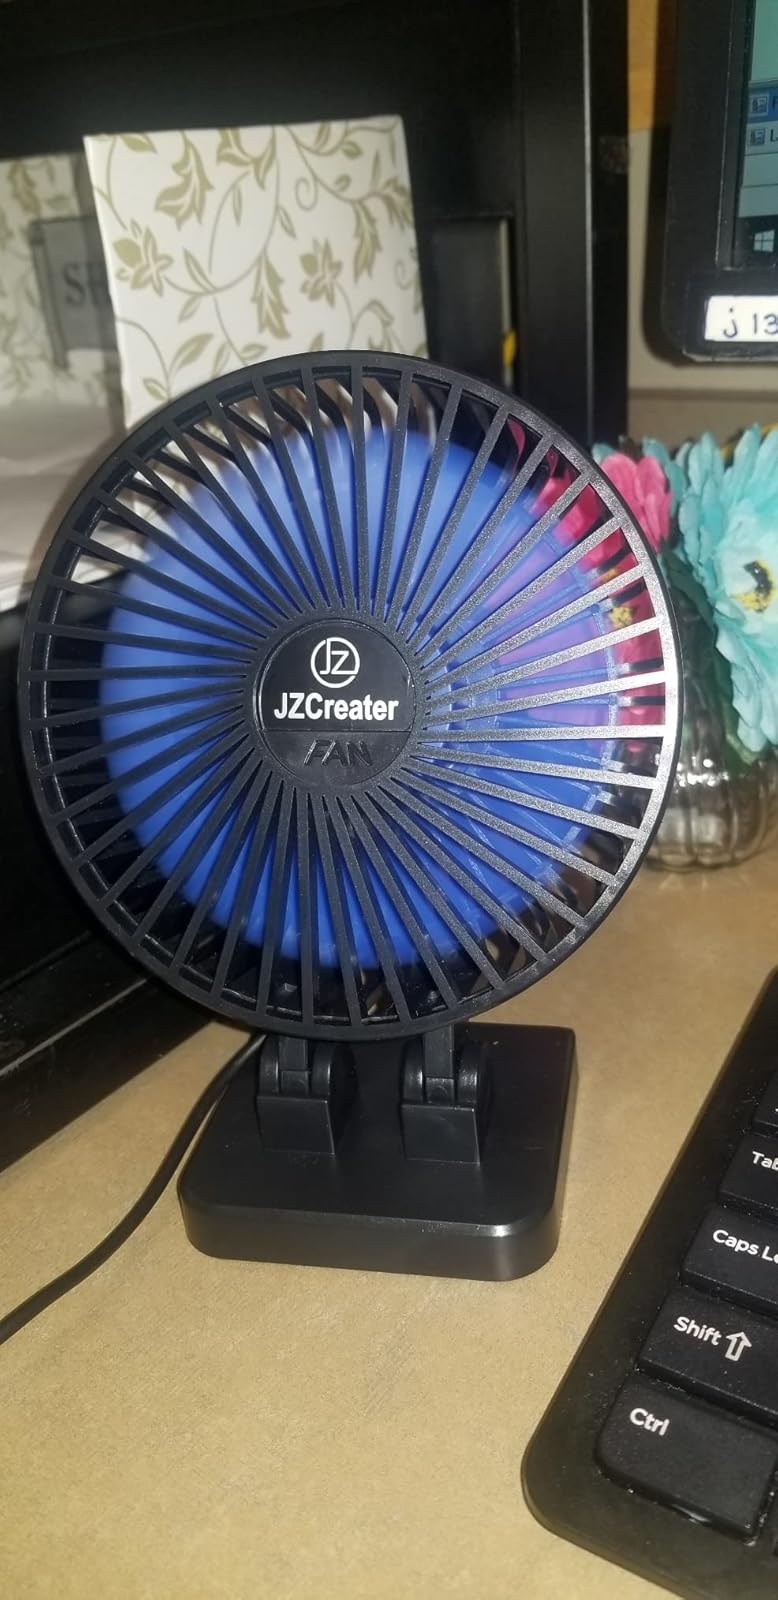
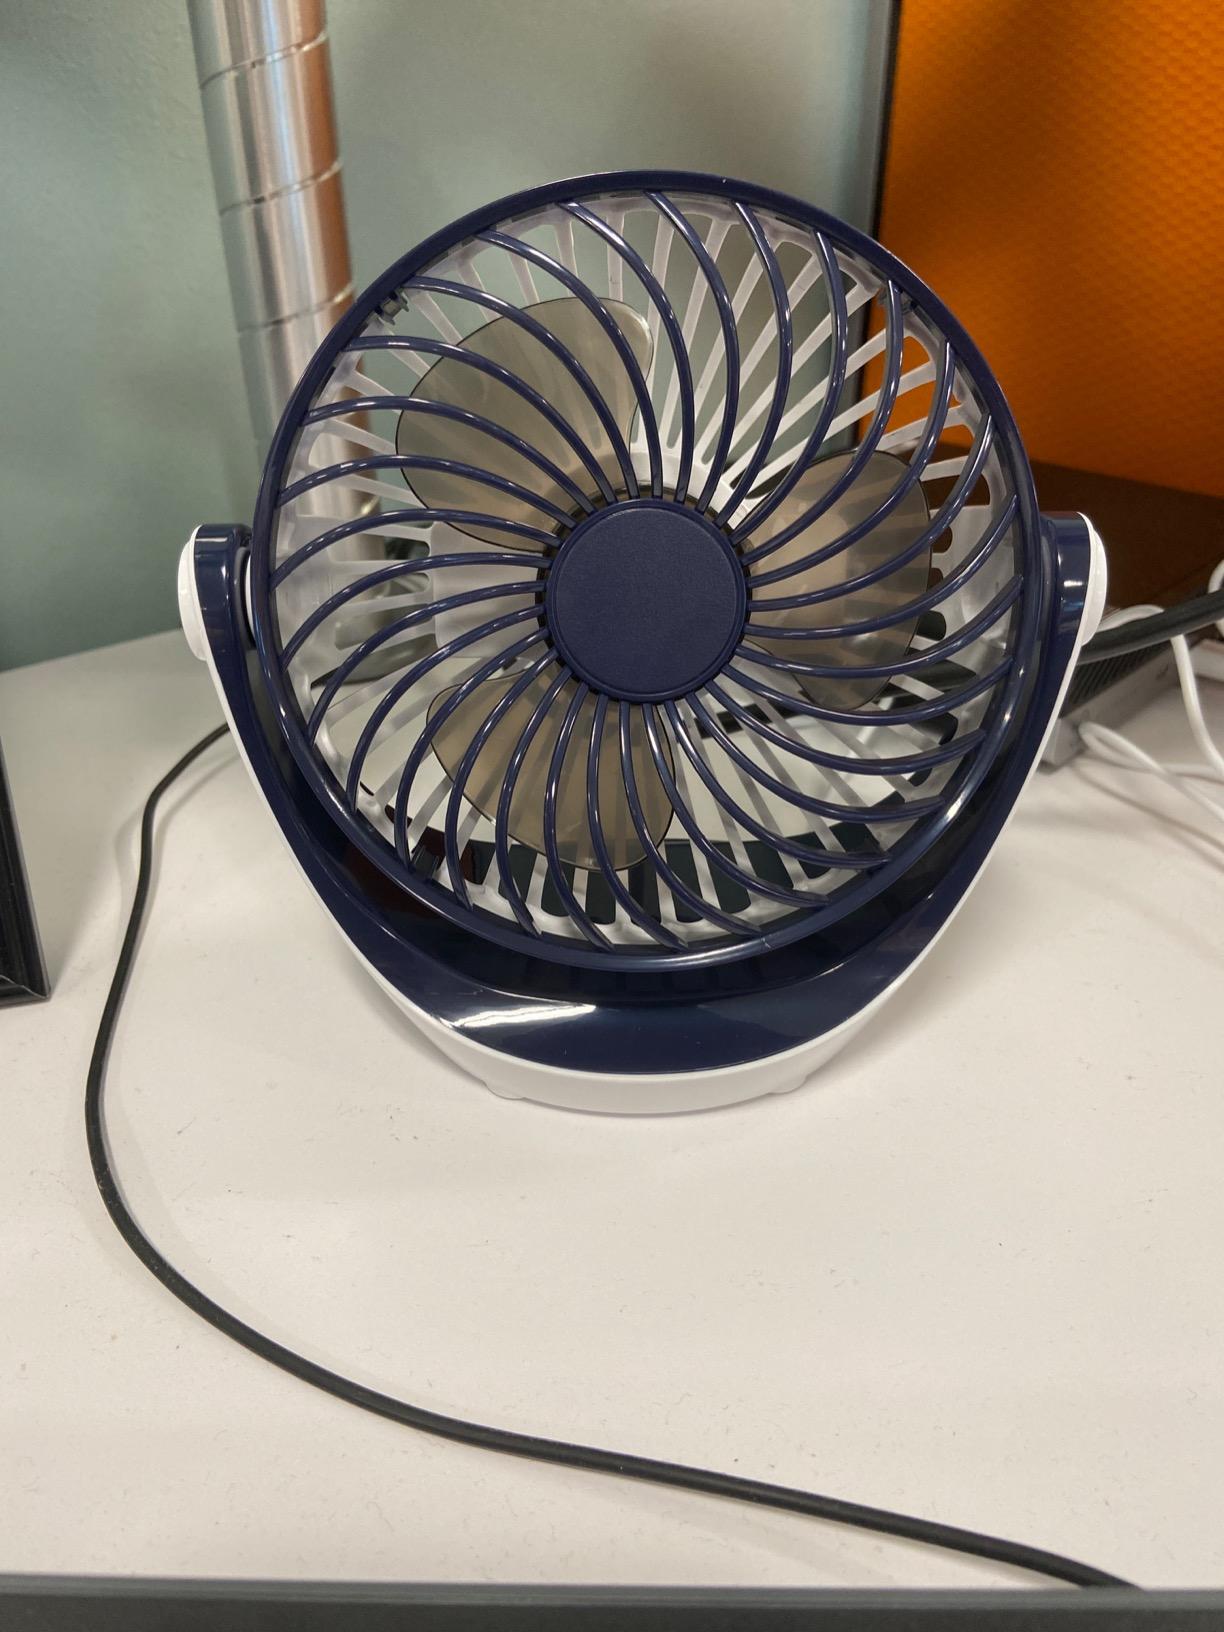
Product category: fan
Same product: no